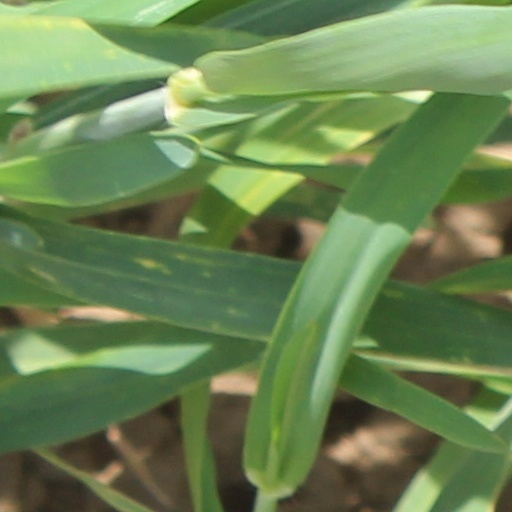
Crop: wheat